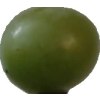
Label: grape